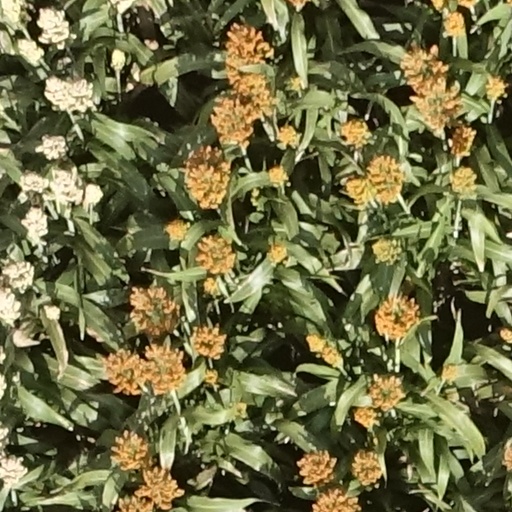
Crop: sorghum